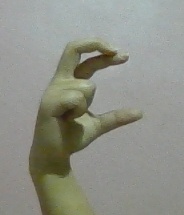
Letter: thal